Somaliland

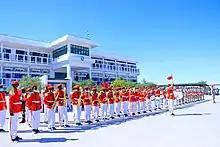
Commemoration (on 2 February 2021) of the 27th anniversary of the establishment of the Somaliland National Army

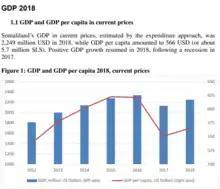
GDP Somaliland 2012 to 2018

Somaliland continues to claim the entire area of the former British Somaliland which gained independence in 1960 in the name of State of Somaliland. It is currently in control of the vast majority of the former State of Somaliland.